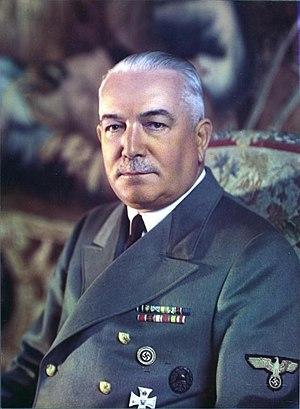
Konstantin von Neurath est un diplomate et homme politique allemand membre du parti nazi, né le 2 février 1873 à Vaihingen-sur-l'Enz où il est mort le 14 août 1956.